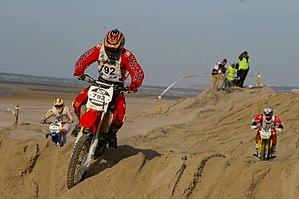
L'Enduropale, ou Enduropale du Touquet Pas-de-Calais, est une course motocycliste qui se déroule chaque année depuis 1975 sur la Côte d'Opale, plus précisément sur les plages du Touquet-Paris-Plage, de Stella-Plage et de Merlimont dans le Pas-de-Calais. Elle est aujourd'hui devenue la plus grande course d'enduro d'Europe et la plus longue course sur sable du monde.